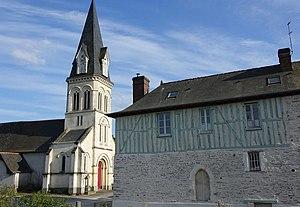
Vieux bourg de chatillon sur seiche
Noyal-Châtillon-sur-Seiche est une commune française située dans le département d'Ille-et-Vilaine, en région Bretagne.